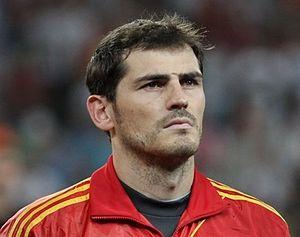
Cet article présente les records et statistiques de la Coupe des clubs champions européens puis de la Ligue des champions de l'UEFA, également appelée C1.
Víctor Valdés, né le 14 janvier 1982 à L'Hospitalet de Llobregat, est un footballeur international espagnol évoluant comme gardien de but dans les années 2000 et 2010. Il devient ensuite entraîneur.